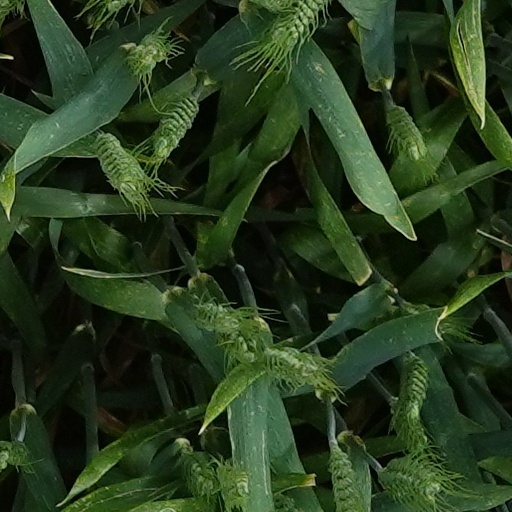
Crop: wheat